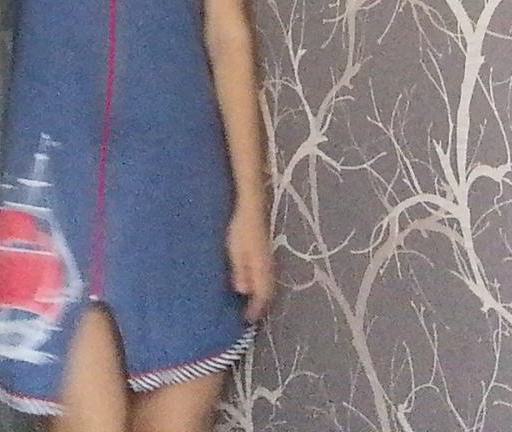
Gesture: no_gesture